Ordonnaz

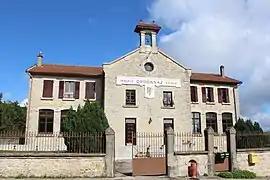
Town hall

Ordonnaz is a commune in the Ain department in eastern France.